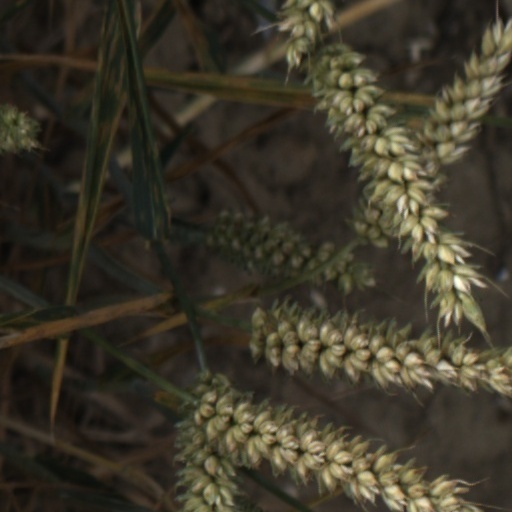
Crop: wheat